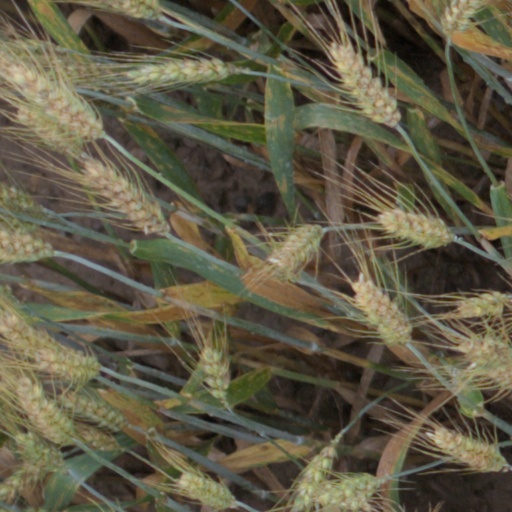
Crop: wheat